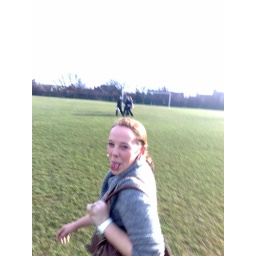
girl in field